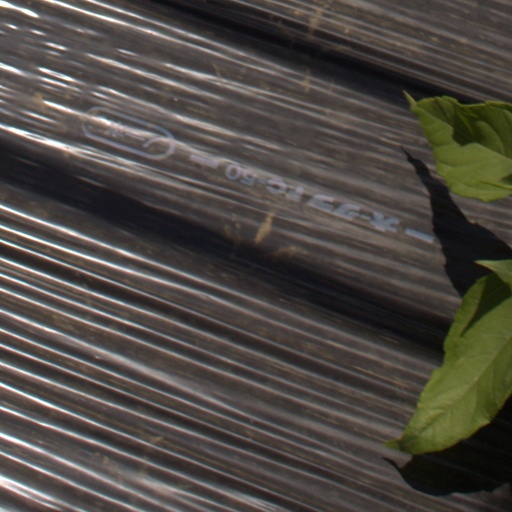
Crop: Jerusalem artichoke